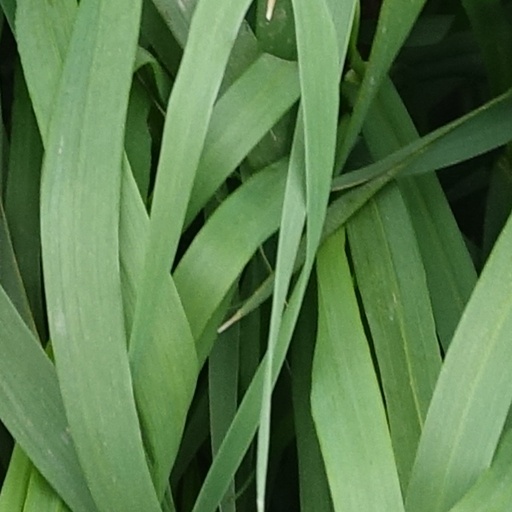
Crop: wheat